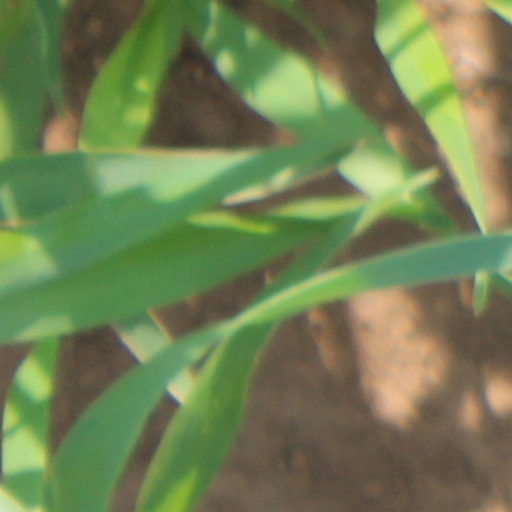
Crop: wheat